1994–95 FA Premier League

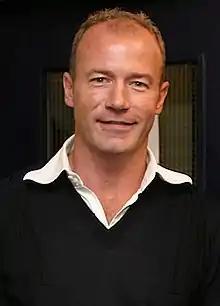
Blackburn's Alan Shearer was the top scorer in the 1994–95 Premier League season, with 34 goals.

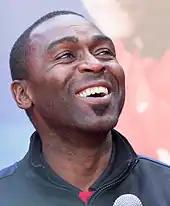
In addition to his hat-trick, Manchester United's Andy Cole became the first player to score five goals in a Premier League match.

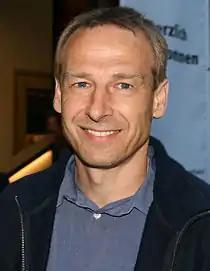
Tottenham's Jürgen Klinsmann was the inaugural Player of the Month.

Manchester United drew the highest average home attendance in the third edition of the Premier League.